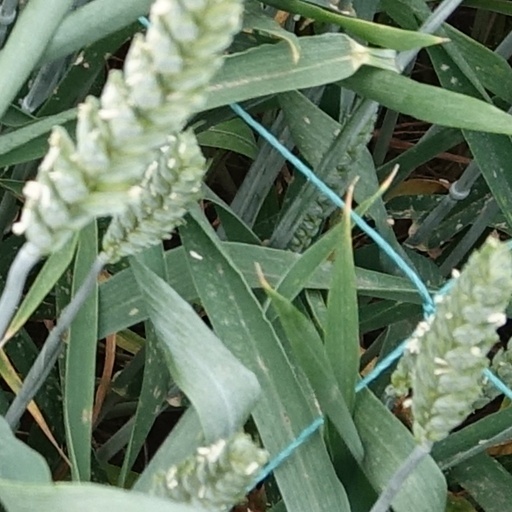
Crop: wheat